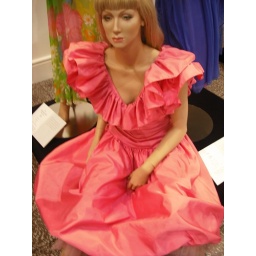
El Jay party dress in candy pink taffeta with shoulder ruffles. c. 1987